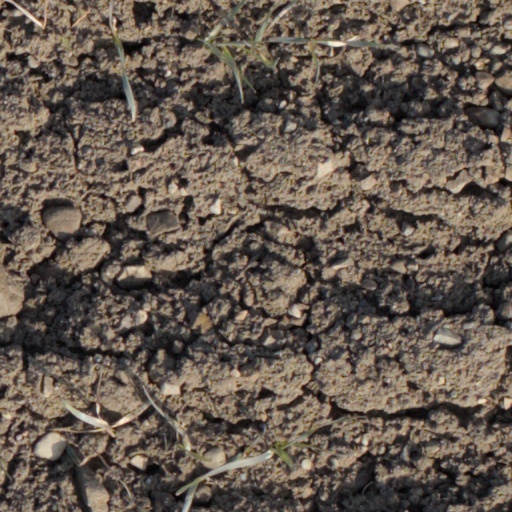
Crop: wheat